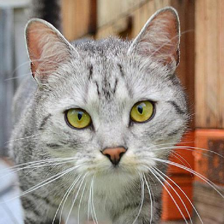
Label: animals